Ewa Ewart

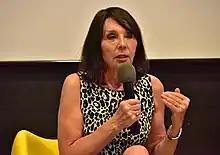
Ewa Ewart (2019).

Ewa Ewart (born 13 March 1956 in Warsaw) is a Polish journalist and an award-winning filmmaker who specializes in groundbreaking and influential documentaries.